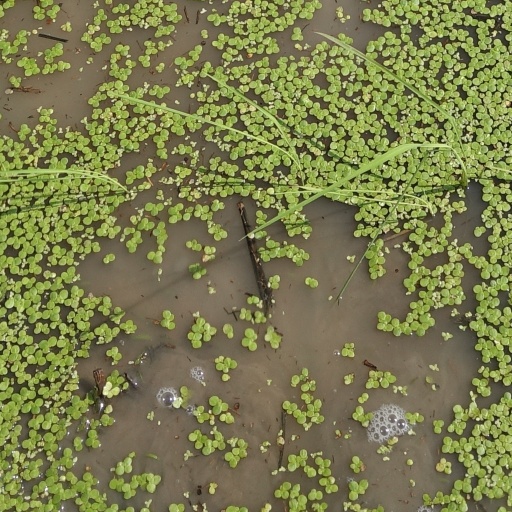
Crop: rice